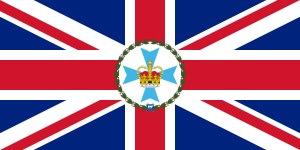
Le gouverneur du Queensland est le représentant de la reine d'Australie, Élisabeth II, au niveau de l'État du Queensland. Ses fonctions sont similaires à celles du gouverneur général au niveau fédéral. La fonction est occupée par Paul de Jersey depuis 2014.